MIRACLS experiment

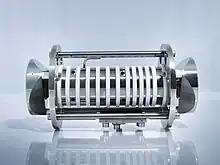
Paul trap for the MIRACLS experiment

A Paul trap, also referred to as a quadrupole ion trap or a radio frequency (RF) trap, is an ion trap that uses dynamic electric fields to trap charged particles. It is not possible to create a configuration of static electricity fields to trap the particles in three dimensions, however it is possible with dynamic electric fields. The confining and anti-confining directions are switched at a rate faster that it takes the particle to escape the trap.